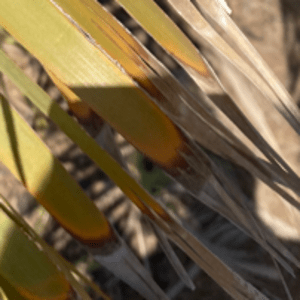
Label: Potassium Deficiency